J.R. Brandrup House

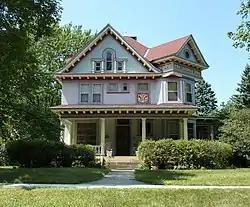
The J.R. Brandrup House viewed from the east

The J.R. Brandrup House is a historic house in Mankato, Minnesota, United States. It was built in 1904 in Neoclassical style. It was listed on the National Register of Historic Places in 1980 for its local significance in the themes of architecture and education. It was nominated for its association with J.R. Brandrup (1864–1944), a founder of a private vocational school that became one of Mankato's most important educational institutions. The house was also nominated for its prominence and elaborate ornamentation within Mankato's Lincoln Park neighborhood. In 1995 it was listed as a contributing property to the Lincoln Park Residential Historic District.